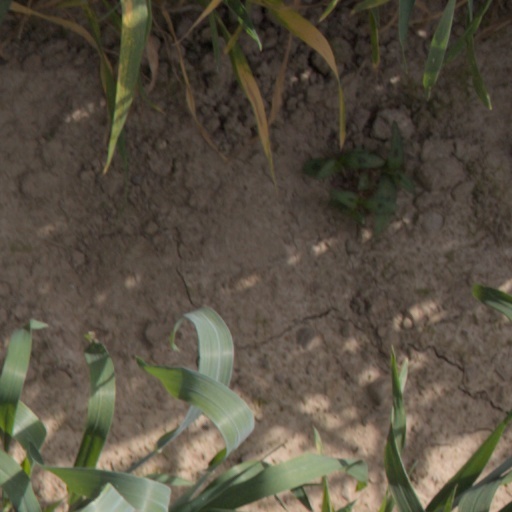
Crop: wheat